Richard Bowdler Sharpe

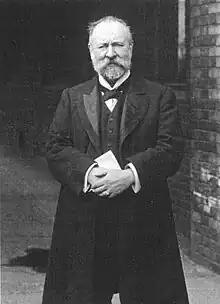
Richard Bowdler Sharpe

Richard Bowdler Sharpe (22 November 1847 – 25 December 1909) was an English zoologist and ornithologist who worked as curator of the bird collection at the British Museum of natural history. In the course of his career he published several monographs on bird groups and produced a multi-volume catalogue of the specimens in the collection of the museum. He described many new species of bird and also has had species named in his honour by other ornithologists including Sharpe's longclaw ("Macronyx sharpei") and Sharpe's starling ("Pholia sharpii").